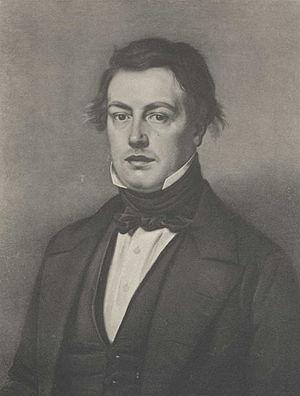
Karl Ludwig von Urlichs est un archéologue classique et philologue allemand.